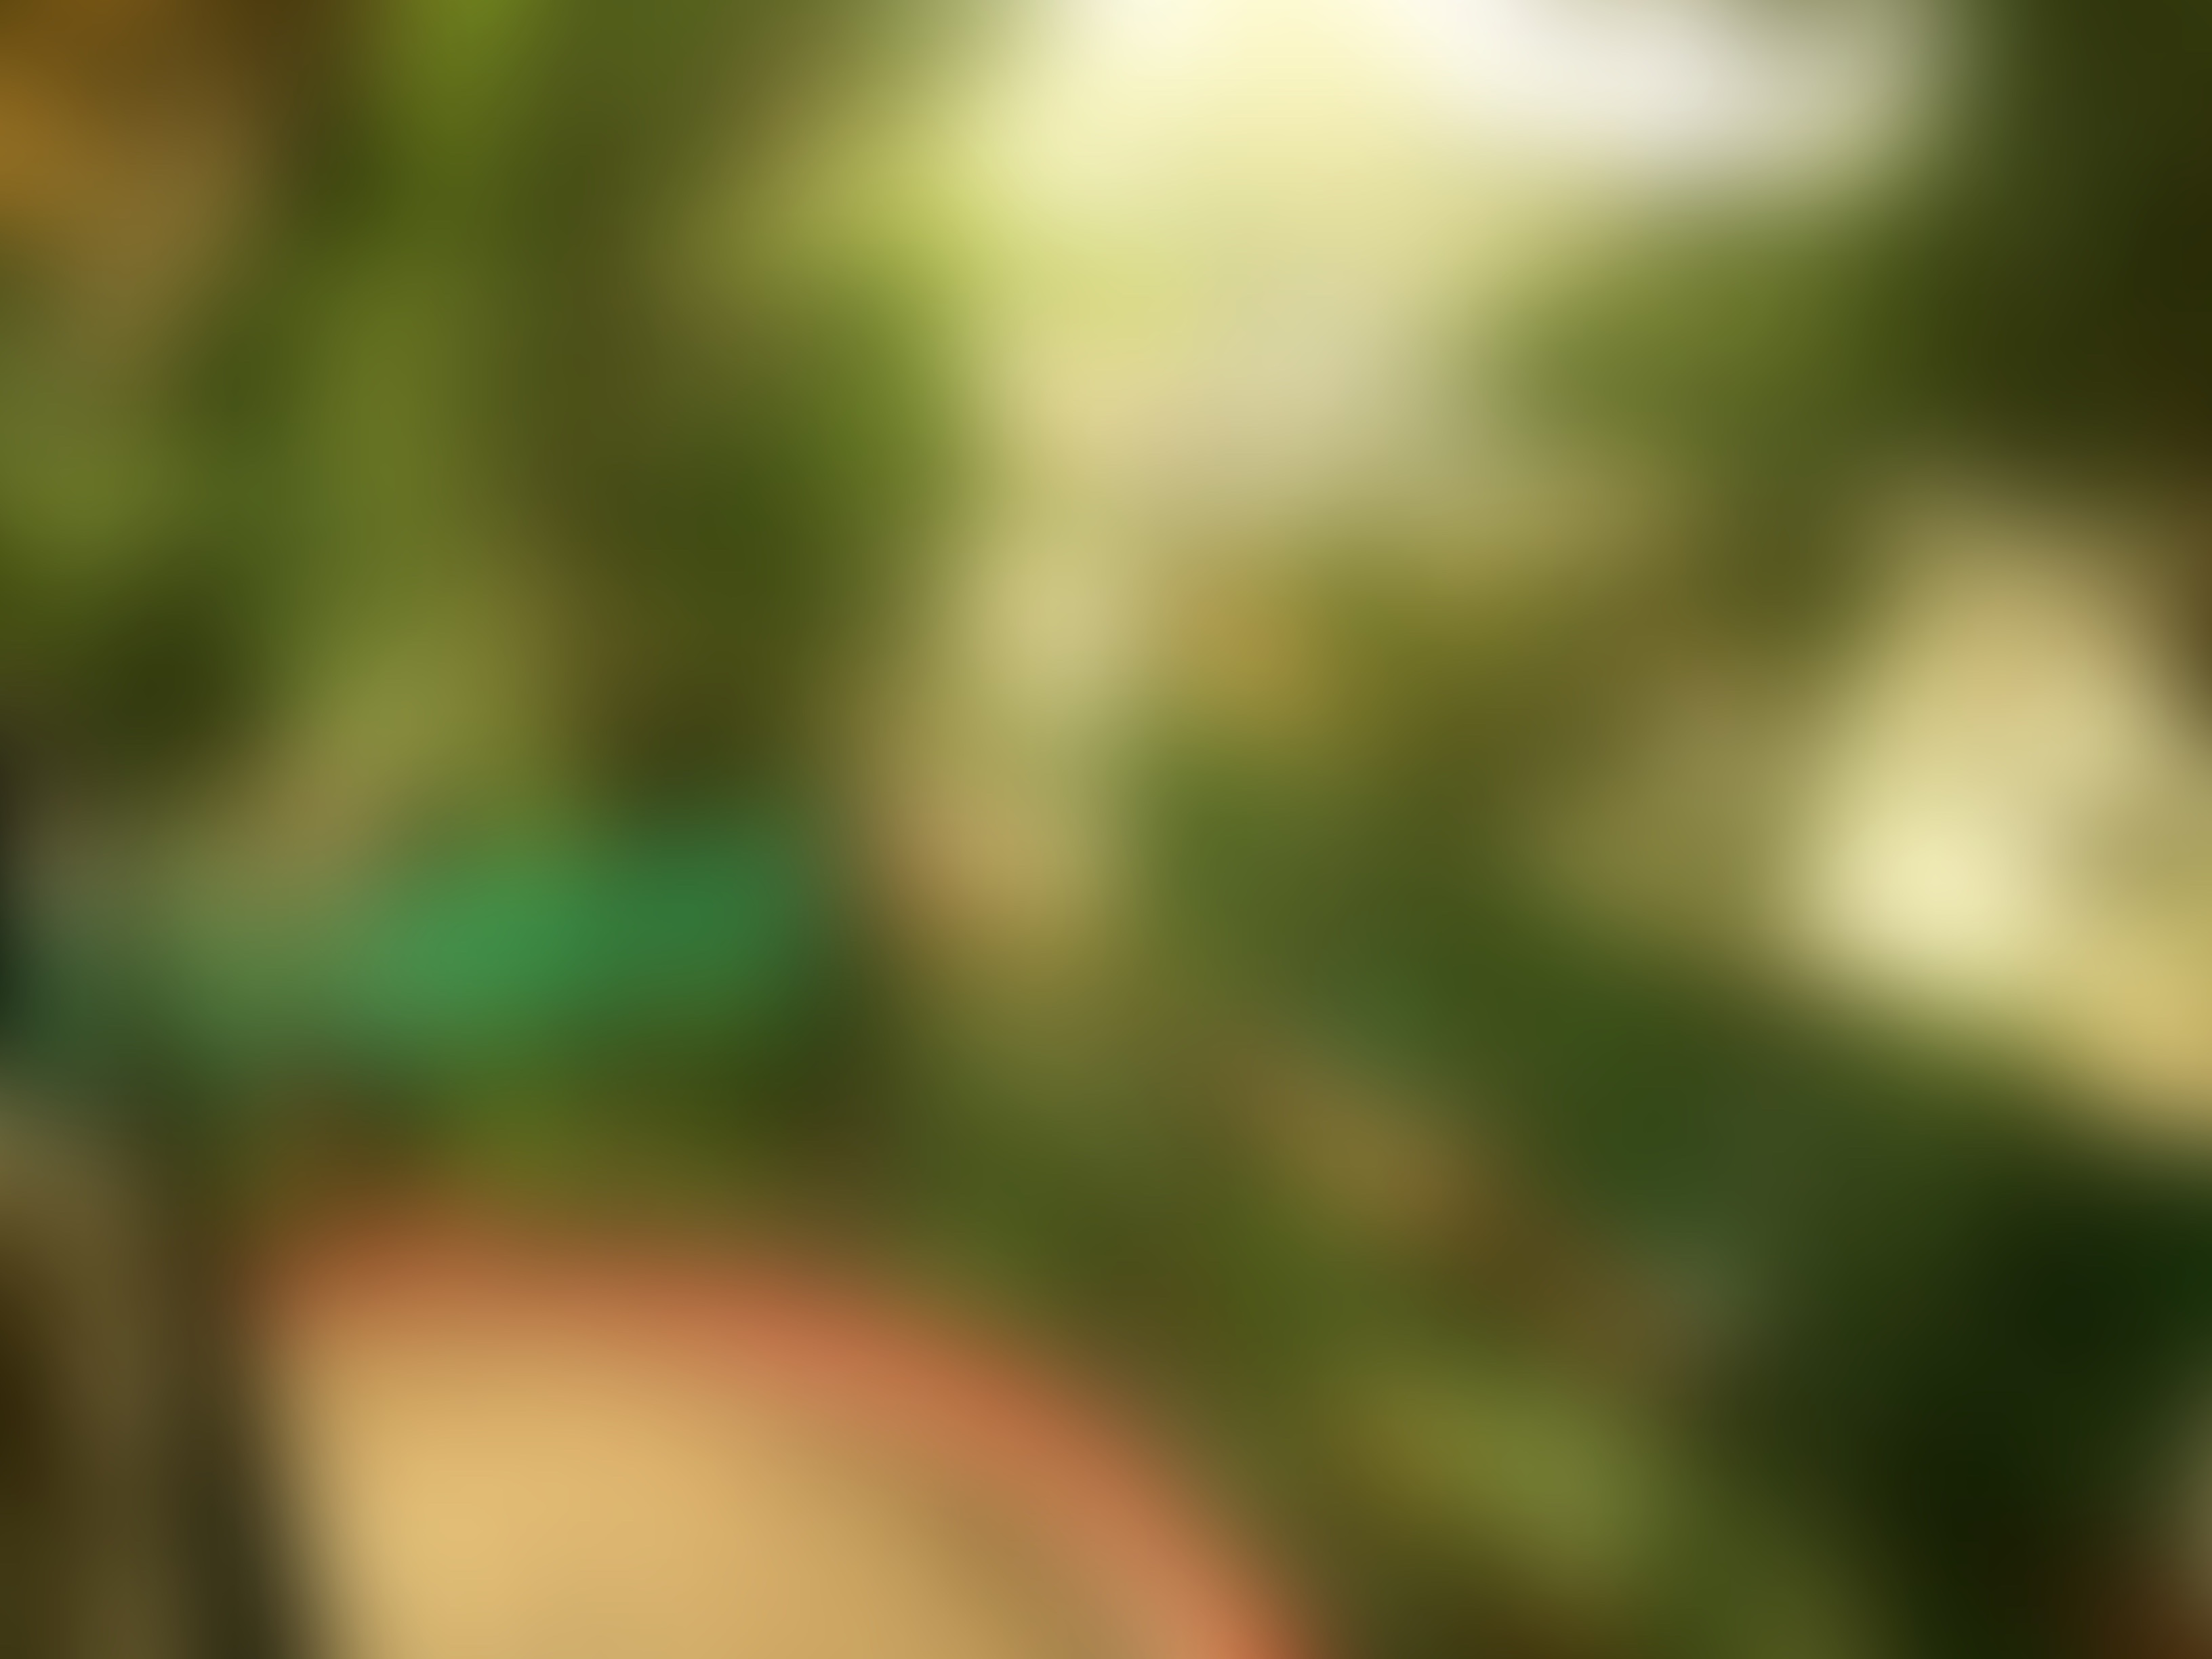
nature, grass, branch, dew, light, plant, lawn, photography, meadow, sunlight, morning, leaf, flower, green, reflection, autumn, flora, close up, moisture, macro photography, grass family, plant stem